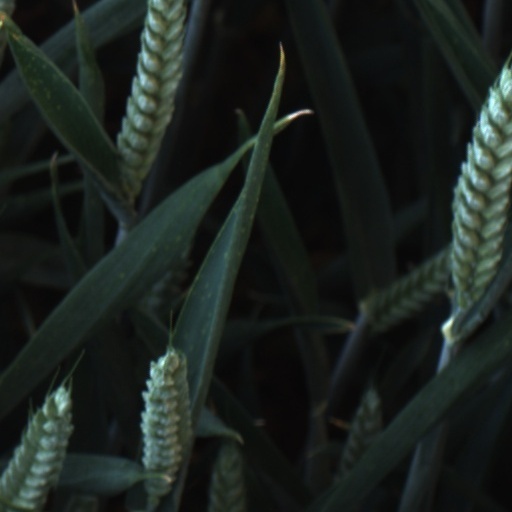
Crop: wheat